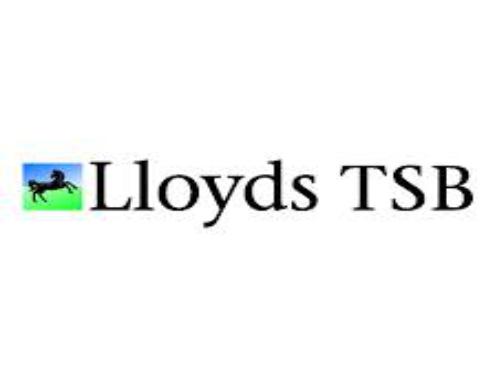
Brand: LLoyd's
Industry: Others